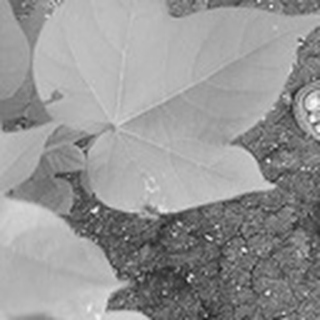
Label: healthy_cotton